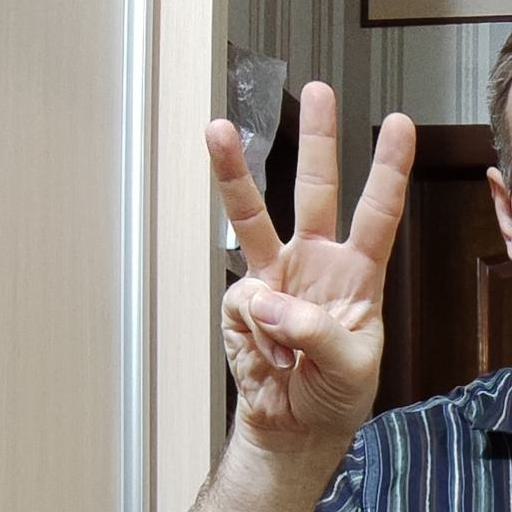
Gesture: three